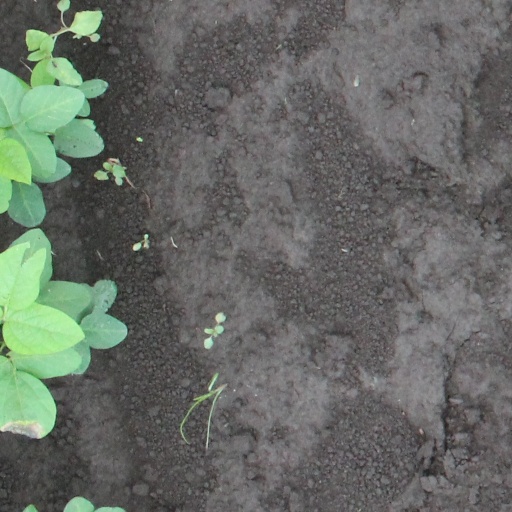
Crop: soybean